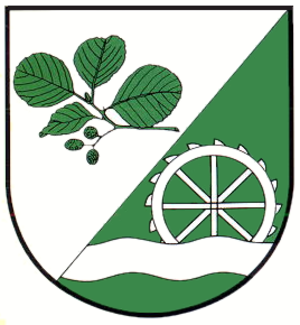
Elsdorf-Westermühlen
Coat of arms of Elsdorf-Westermühlen
Elsdorf-Westermühlen eller Elstorp-Vestermølle er en kommune og en by i det nordlige Tyskland, beliggende i Amt Hohner Harde i den vestlige del af Kreis Rendsborg-Egernførde. Kreis Rendsborg-Egernførde ligger i den centrale del af delstaten Slesvig-Holsten.